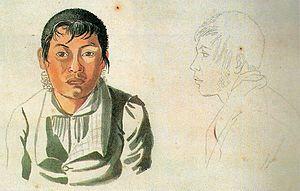
Les peuples indigènes du Brésil comprennent un grand nombre de groupes ethniques distincts qui habitaient la région avant l'arrivée des Européens aux environs de 1500. À la suite de Christophe Colomb, qui croyait avoir atteint les Indes orientales. Les premiers explorateurs portugais les appelèrent Indiens, un nom encore utilisé au Brésil.